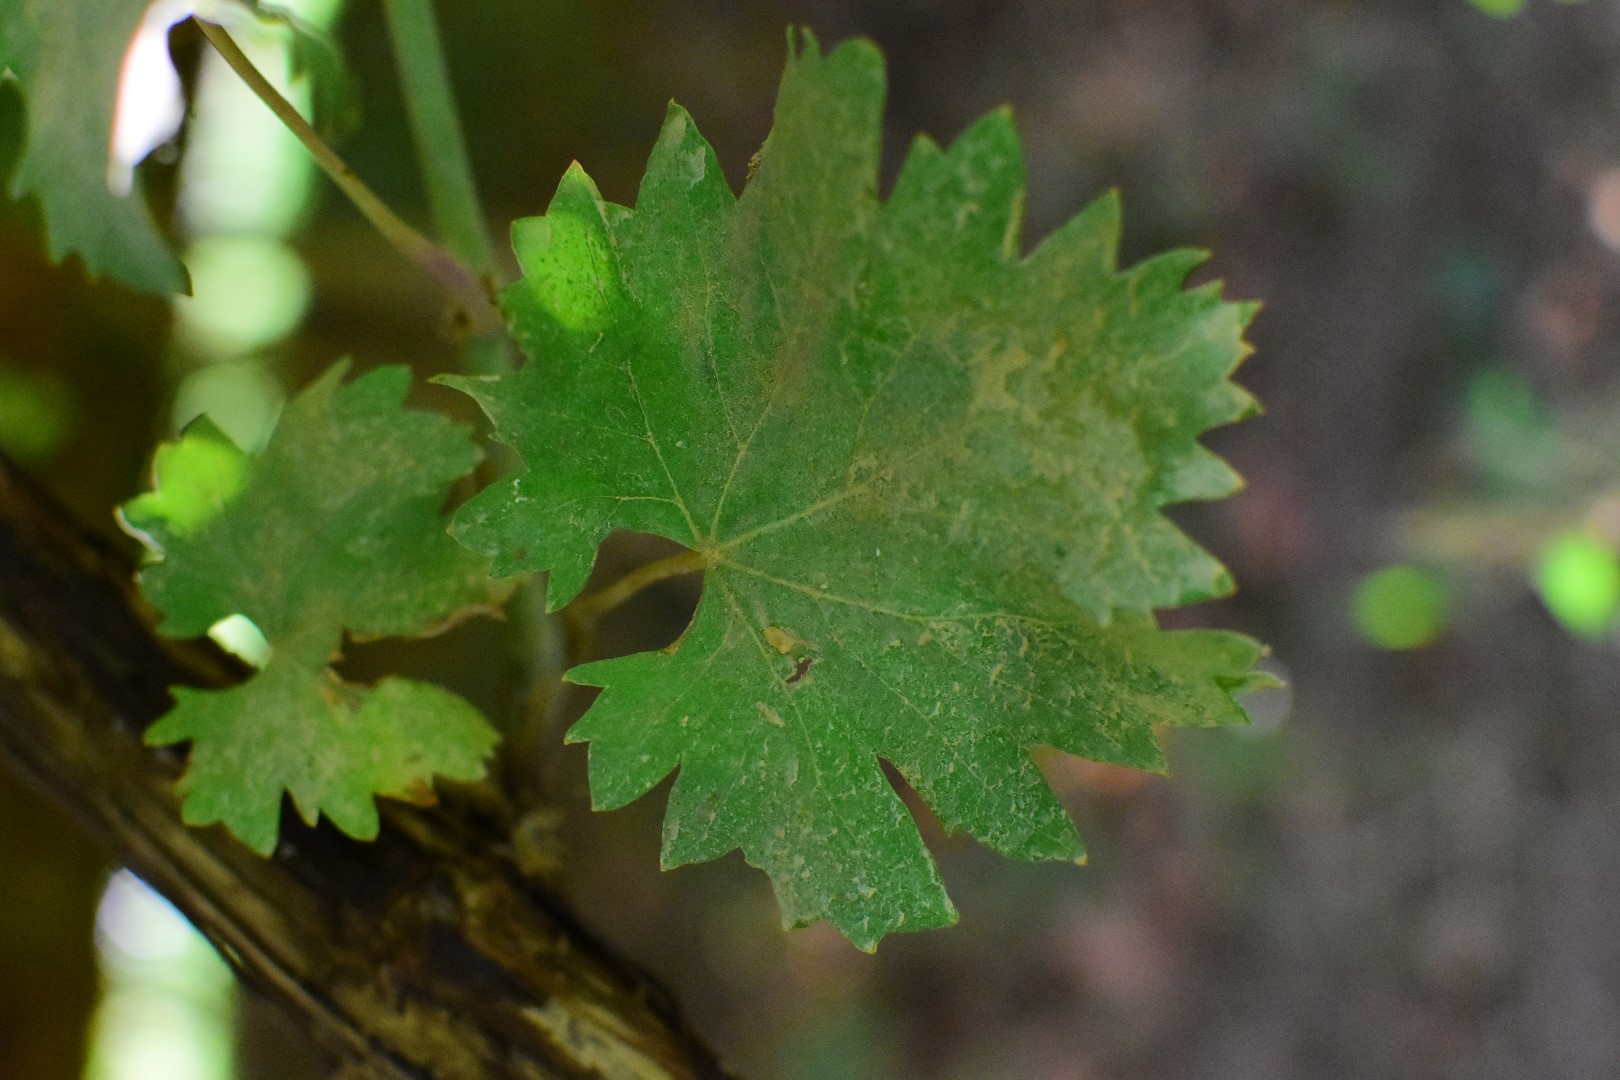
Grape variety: Deas Al-Annz